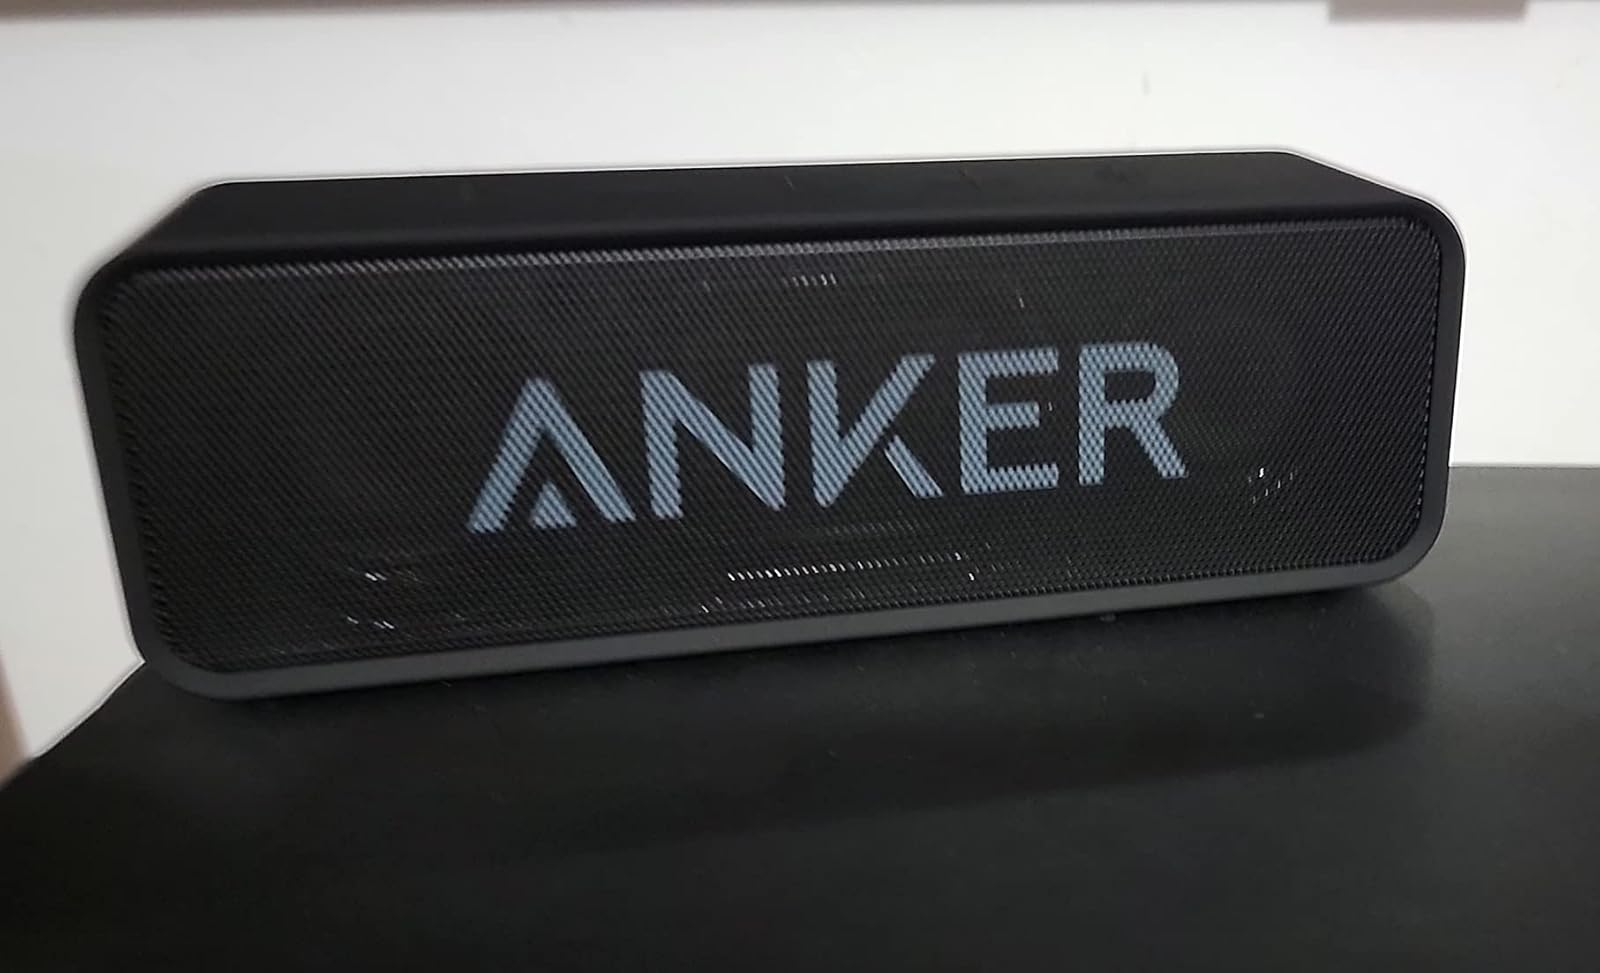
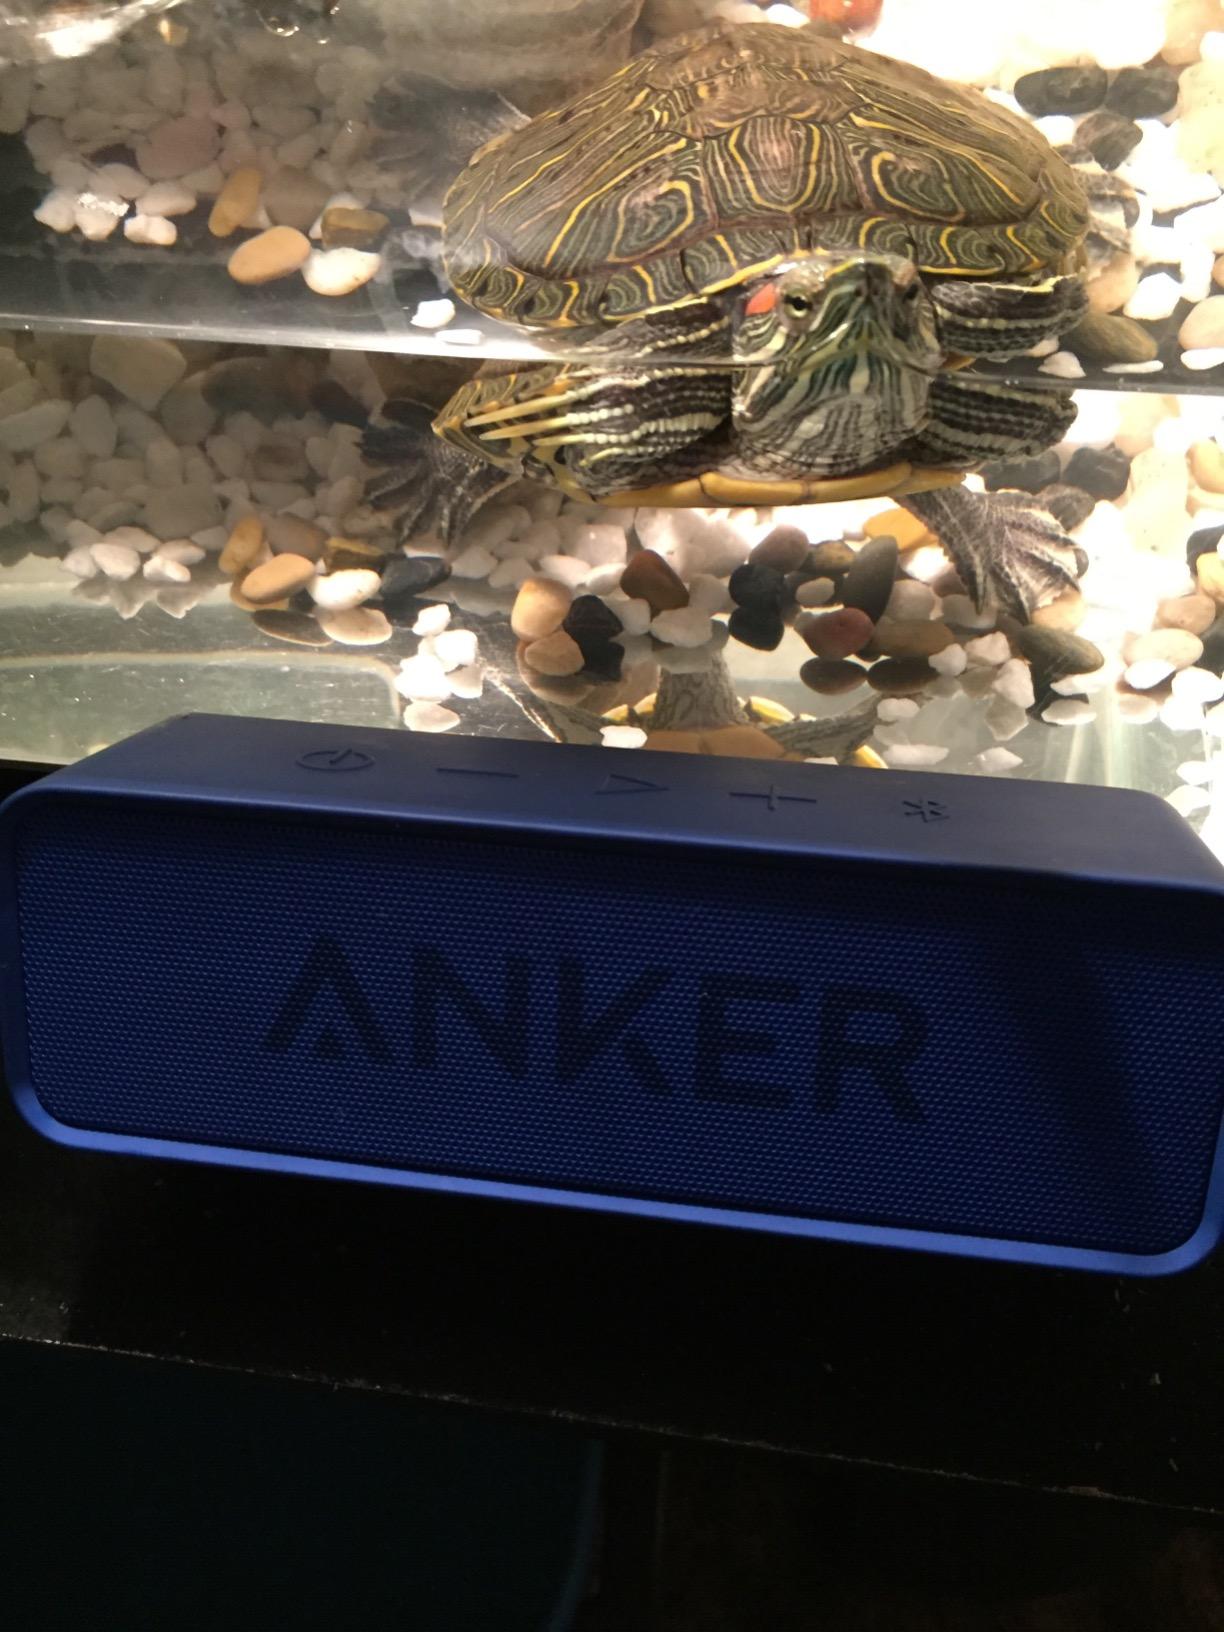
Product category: speaker
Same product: no